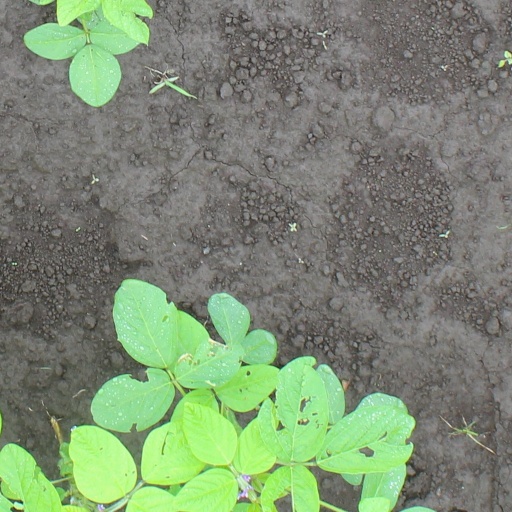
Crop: soybean